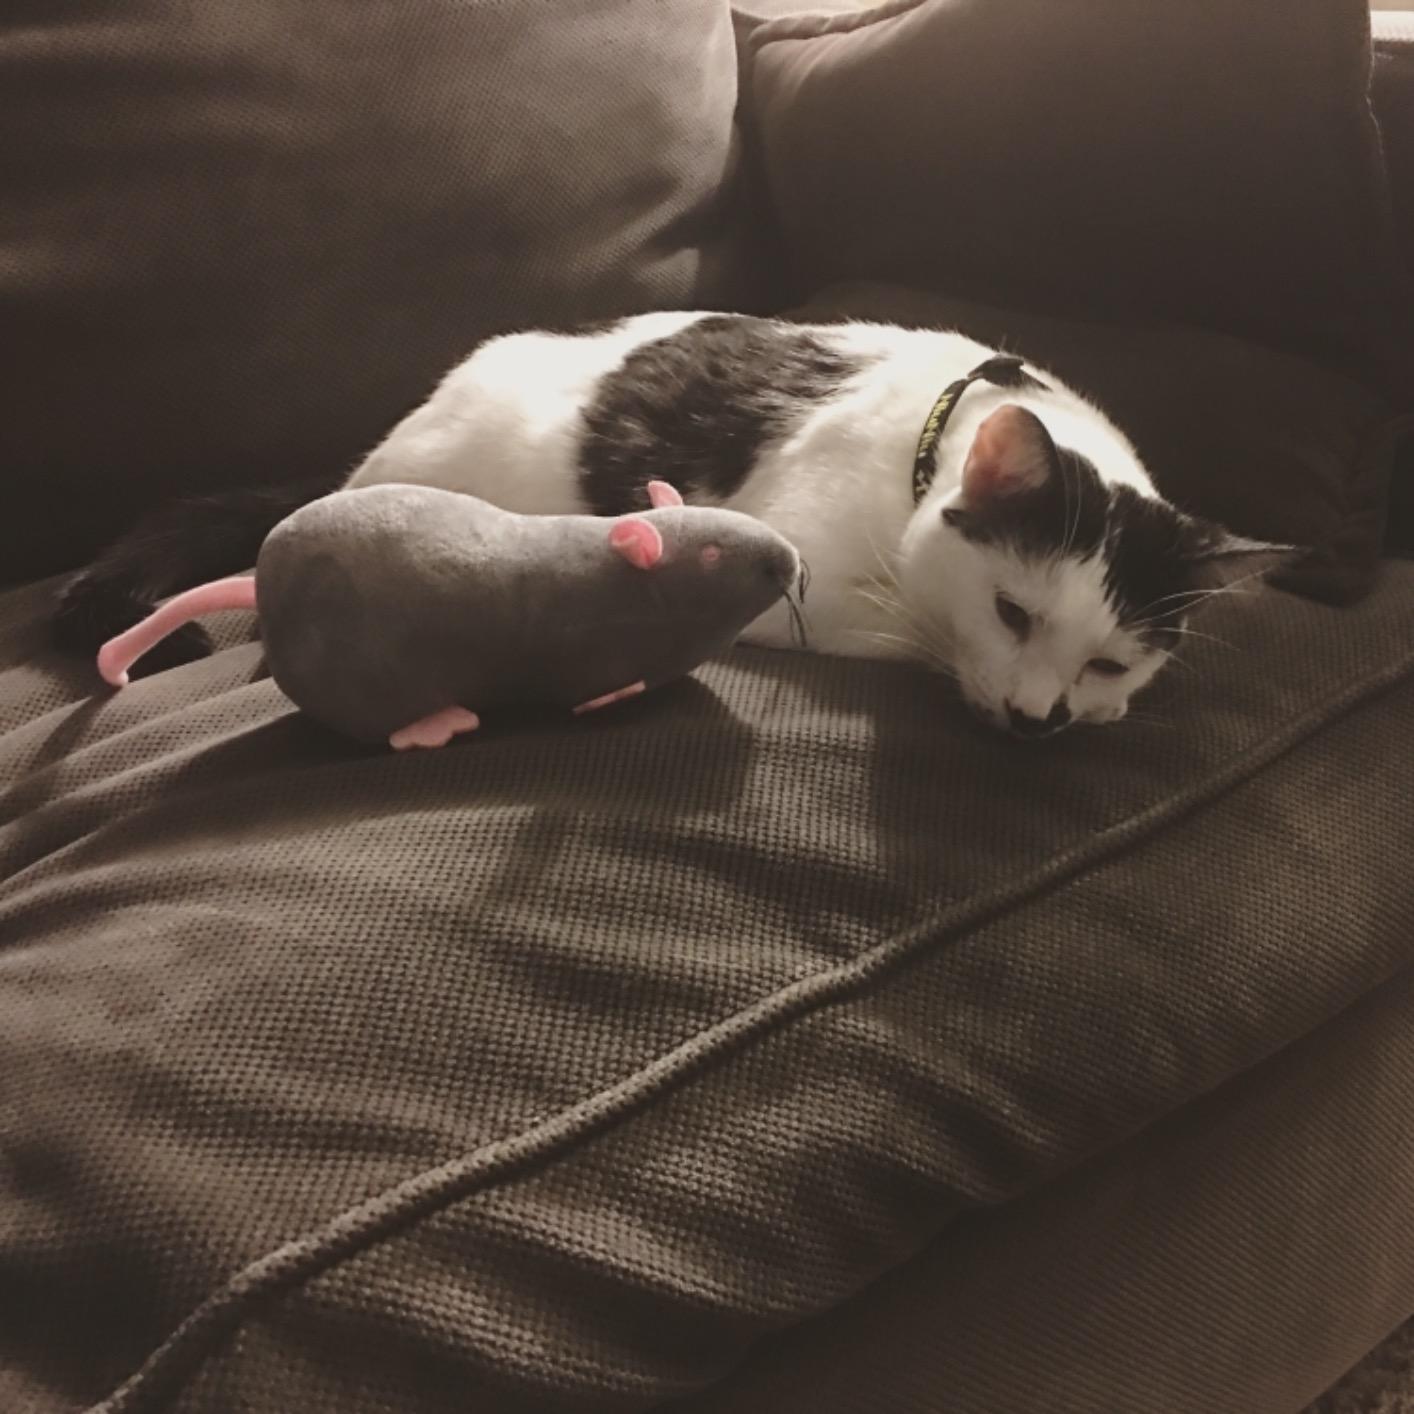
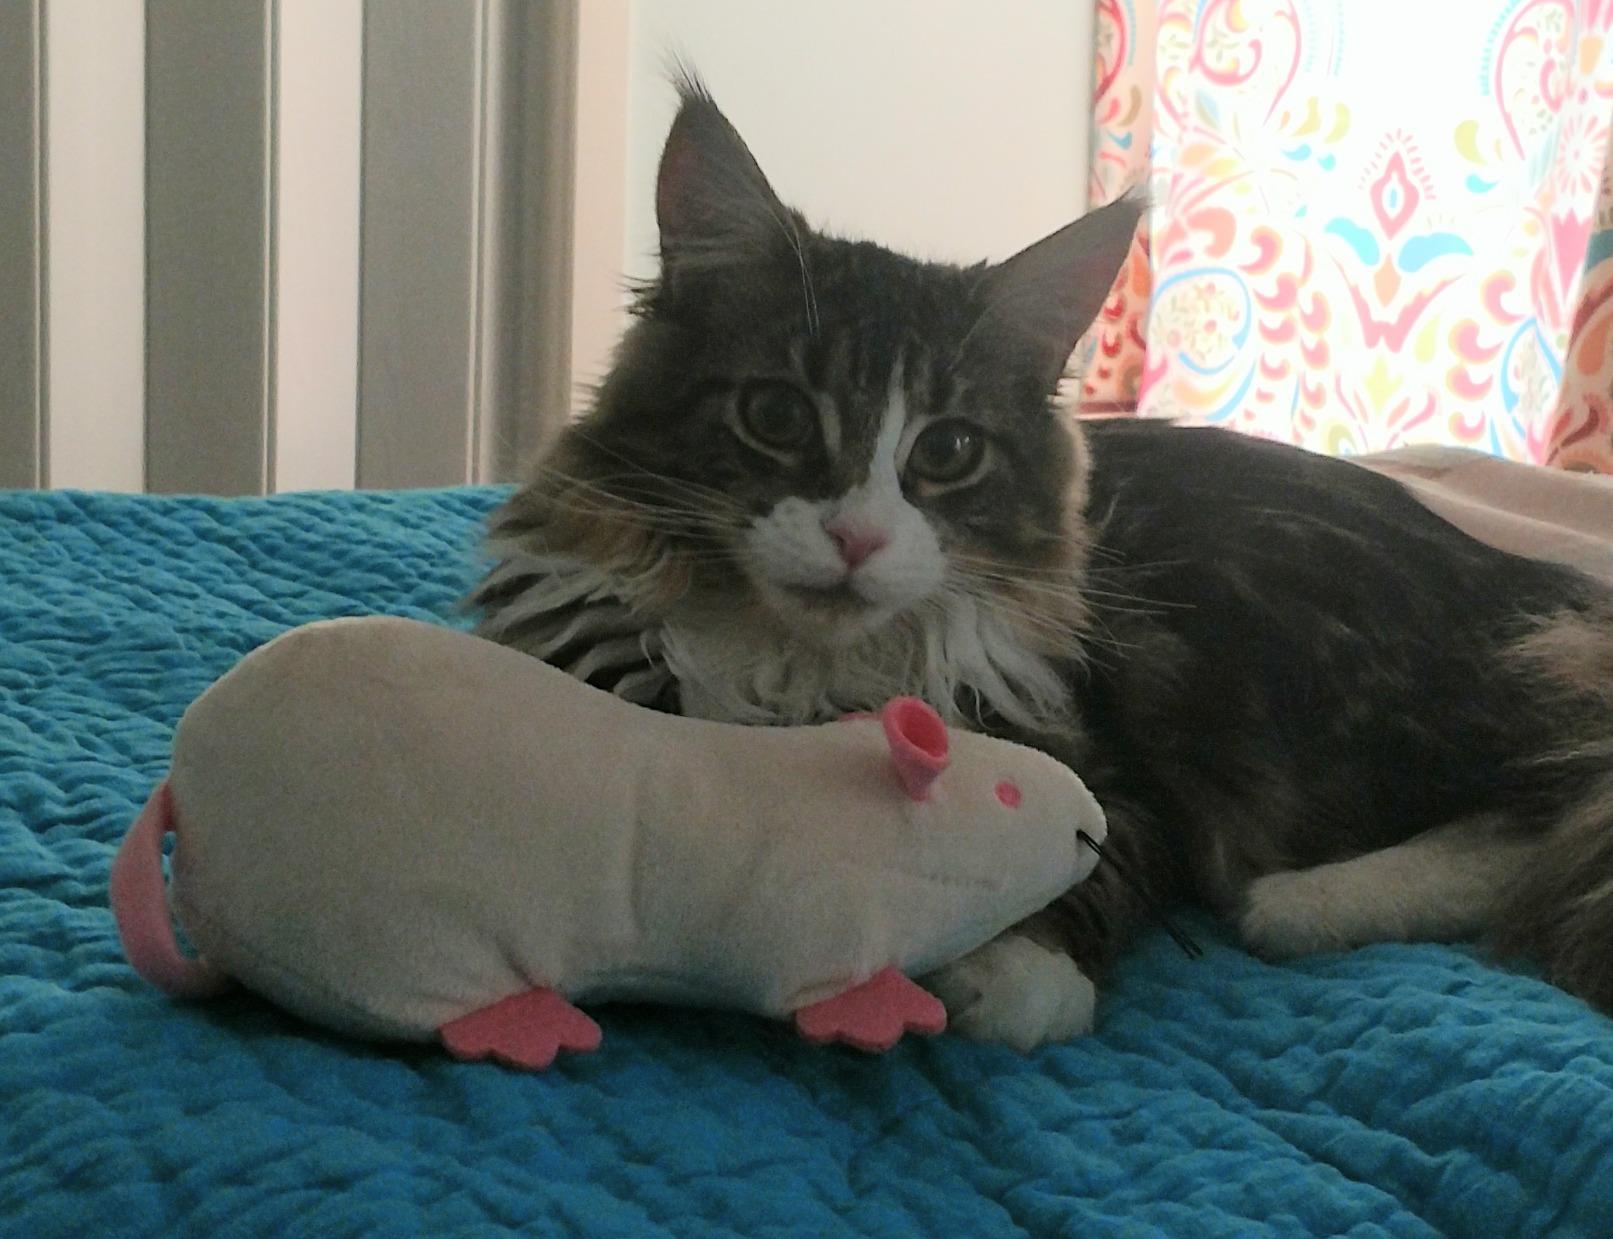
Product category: items_toy
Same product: yes